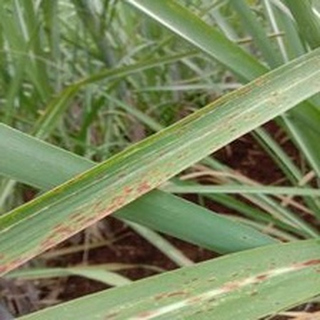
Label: sugarcane_rust